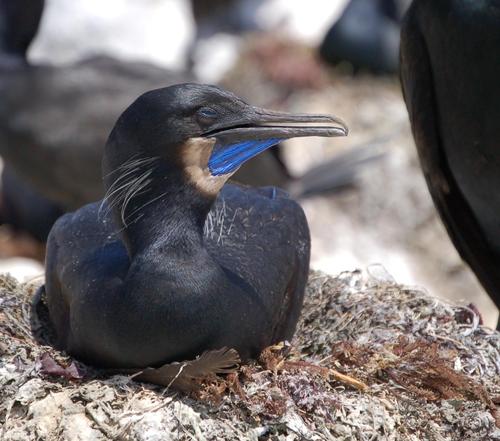
this large black bird has a very unique, royal blue neck and white whiskers caking the side of its face.
the bird has a long curved bill and a black eyering.
this bird has a black crown, a blue throat, and a long and flat bill
this odd-looking bird features a glossy patch of blue under its long gray bill.
a medium sized bird that has a blue marking on its large sized billa small black bird, with a long beak, and blue throat.
this is a large bird with a dark blue body and a lighter blue and white beak.
this bird is black and blue in color, with a long curved beak.
this bird is black with a black belly and a blue malar stripe.
this bird is black with blue and has a long, pointy beak.
Species: Brandt Cormorant